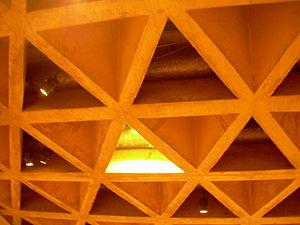
La Yale University Art Gallery est un musée américain qui abrite une collection encyclopédique et significative d'œuvres d'art dans plusieurs bâtiments du campus de l'université Yale à New Haven. Il s'agit du plus ancien musée d'art universitaire des États-Unis.
Louis Isadore Kahn, est un architecte américain, d'origine estonienne.